Al Wakrah

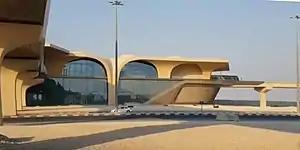
A view of Al Wakrah Metro Station.

The construction of the Wakrah Mall, the multi-storeyed mall located opposite Al Wakra Hospital, was launched by the Ezdan Group. In December 2016, the mall was officially opened to the public, with over of retail space.